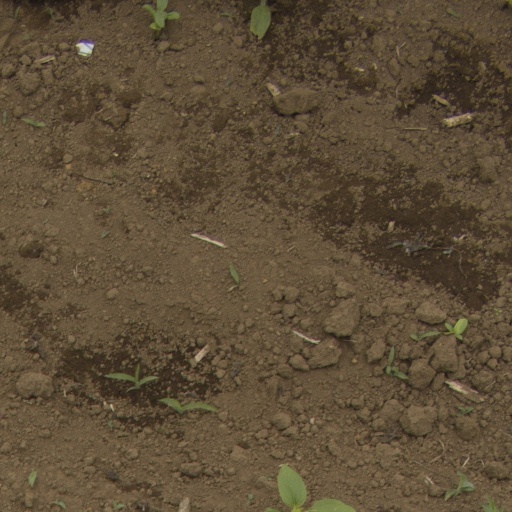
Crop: Jerusalem artichoke